Mattapan station

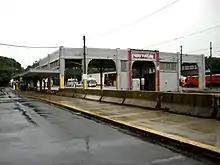
The remnant of the 1929-built station in 2006

The Dorchester and Milton Branch Railroad opened from Neponset to the Upper Mills section of Dorchester (later called Mattapan) on December 1, 1847. It became part of the Old Colony Railroad system the next year. A wooden station building was located on the east side of Brush Hill Turnpike (now Blue Hill Avenue) at Mattapan Square along with an engine house and turntable. The station was initially called Dorchester. It was renamed Milton Upper Mills around 1852, then Mattapan by 1858. A freight house for the Tileston and Hollingsworth Company was added south of the station later in the century.